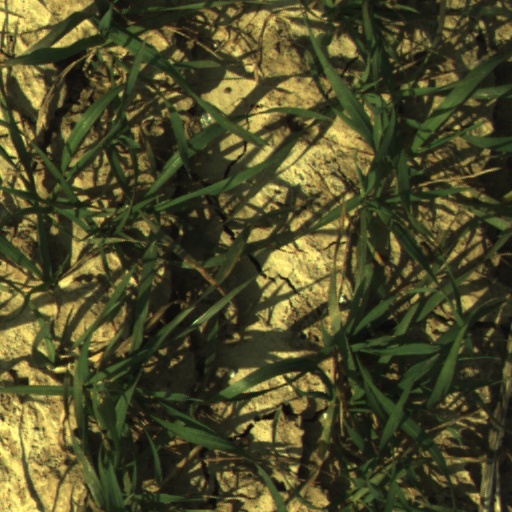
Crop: wheat